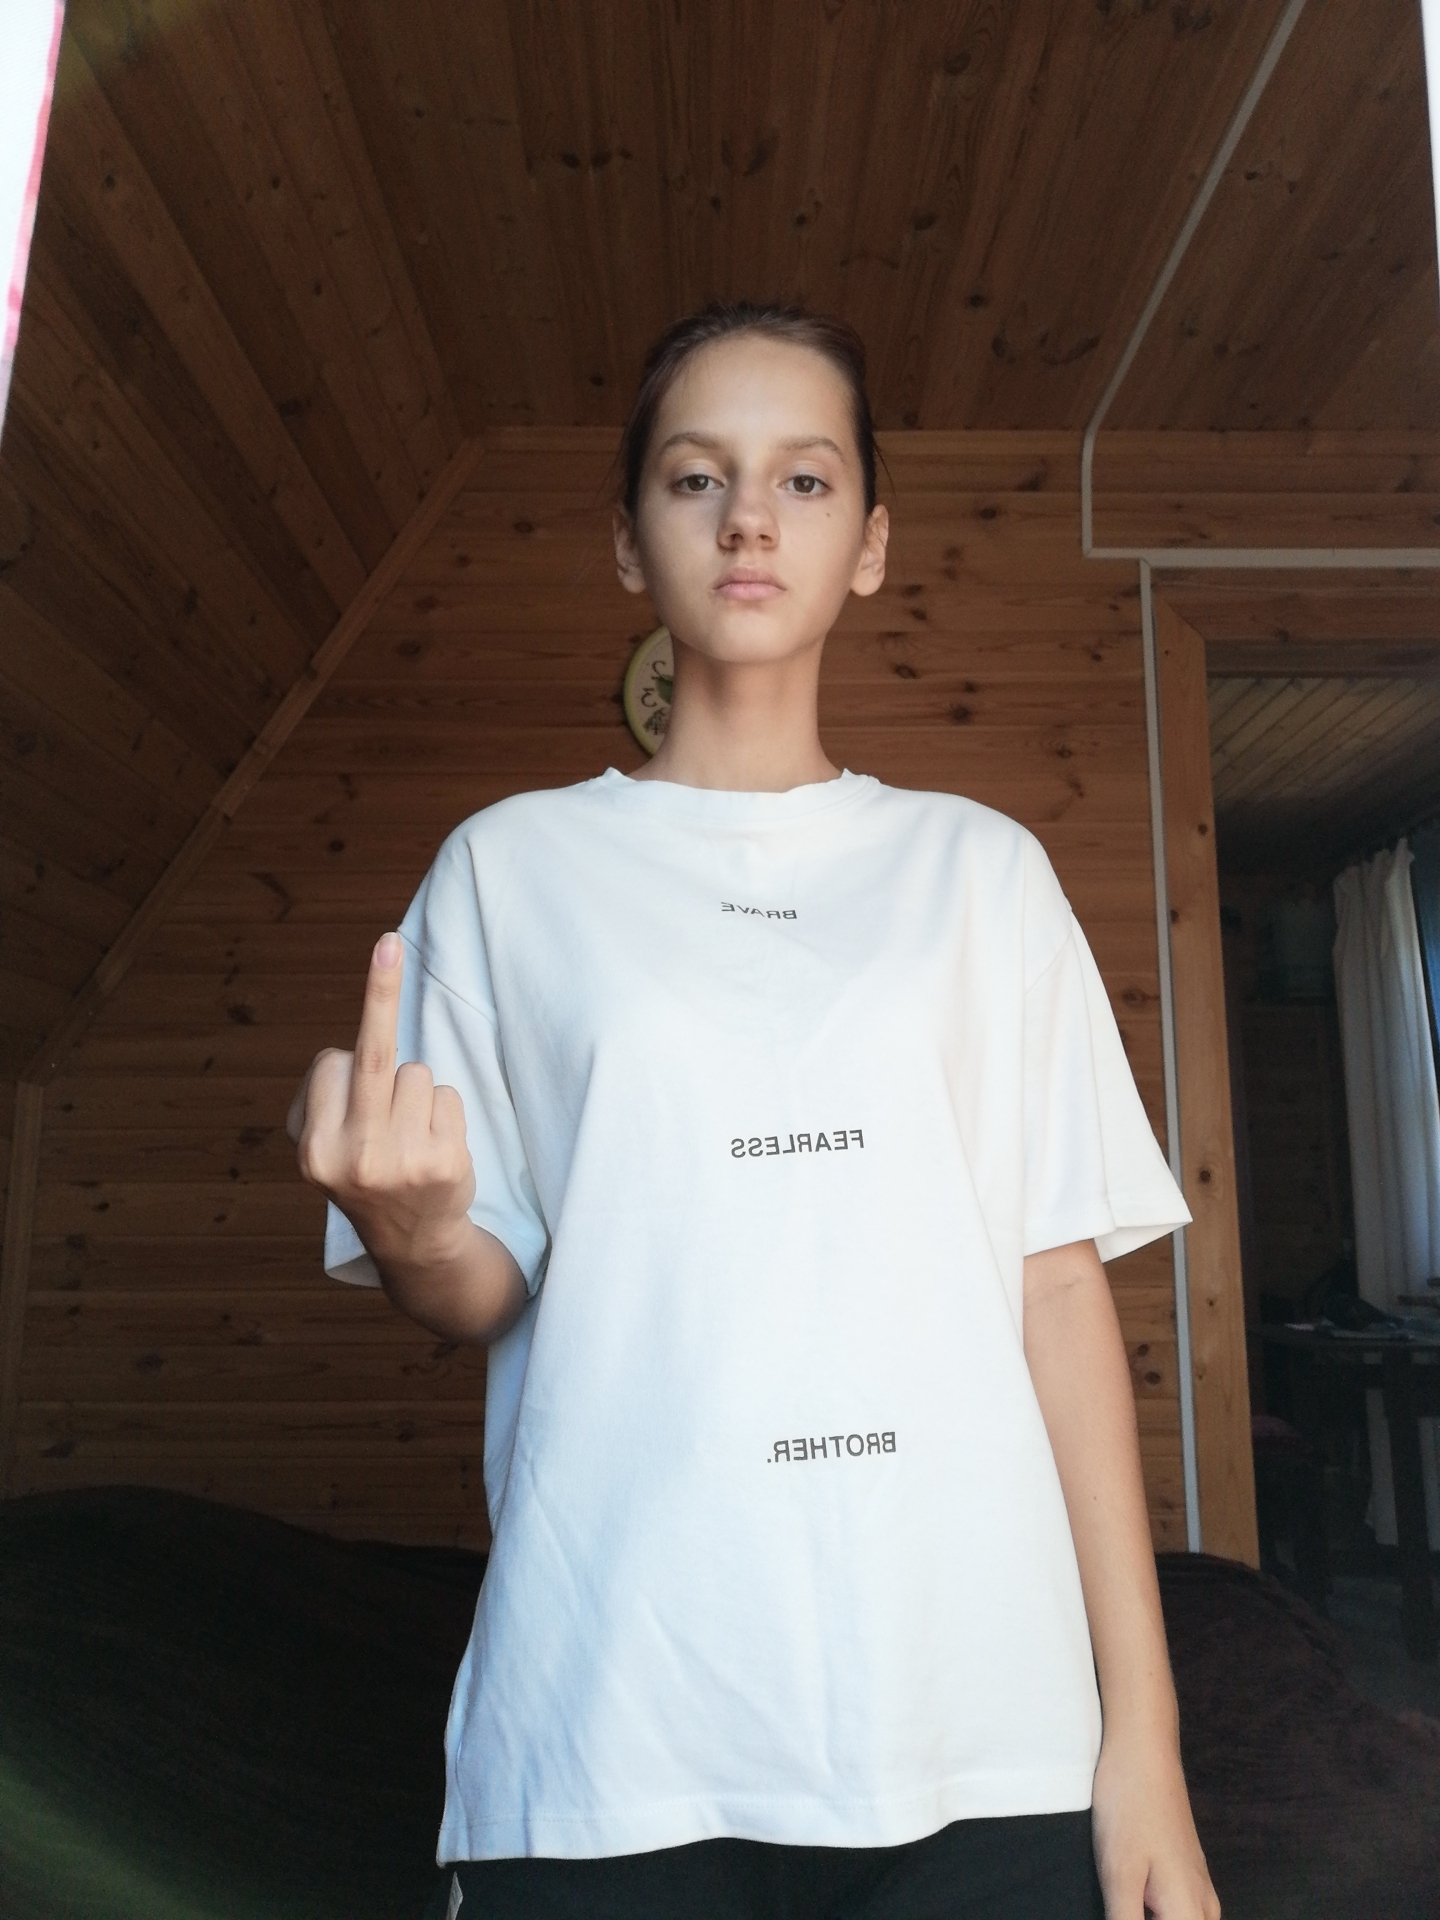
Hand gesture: middle_finger